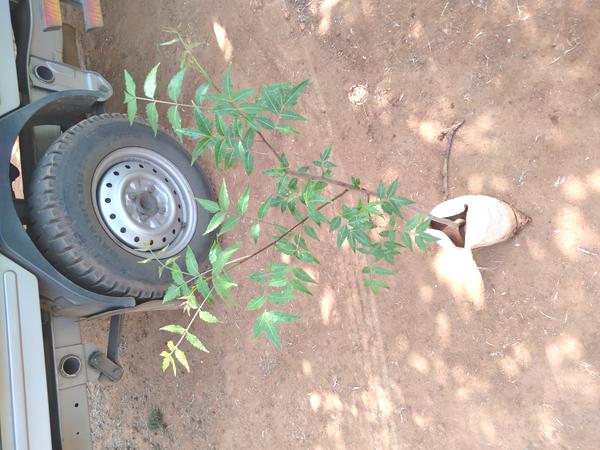
Plant: Neem